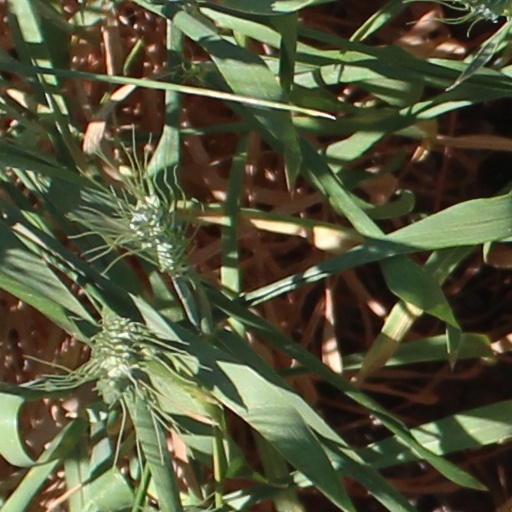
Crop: wheat